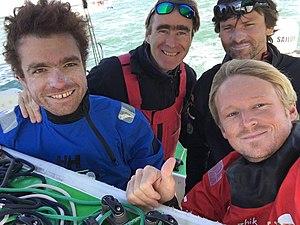
Victoire en équipage sur la Rolex Fastnet Race 2017
Maxime Sorel est skipper français né le 11 août 1986 à Saint-Malo.